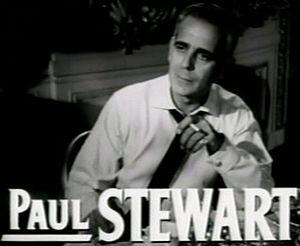
Les Ensorcelés est un film noir mélodramatique américain réalisé par Vincente Minnelli, sorti en 1952.
Paul Stewart, né Paul Sternberg à New York le 13 mai 1908 et mort à Los Angeles le 17 février 1986, est un acteur et réalisateur américain.